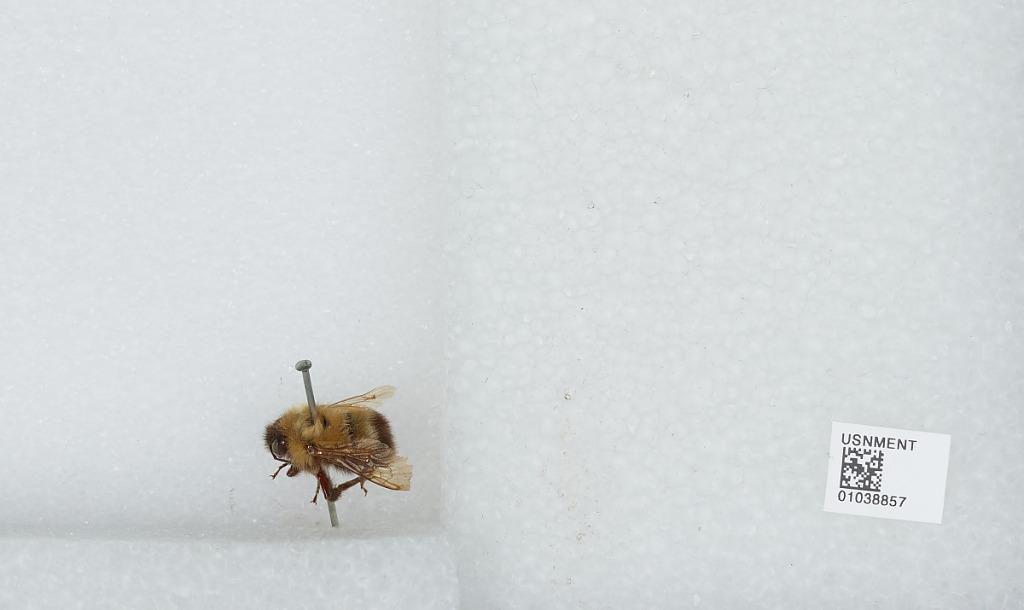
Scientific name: Bombus (Pyrobombus) perplexus Cresson